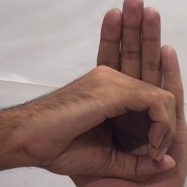
ASL sign: 0